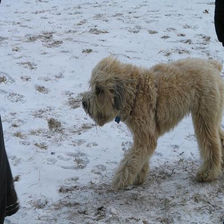
Species: dog
Breed: wheaten terrier